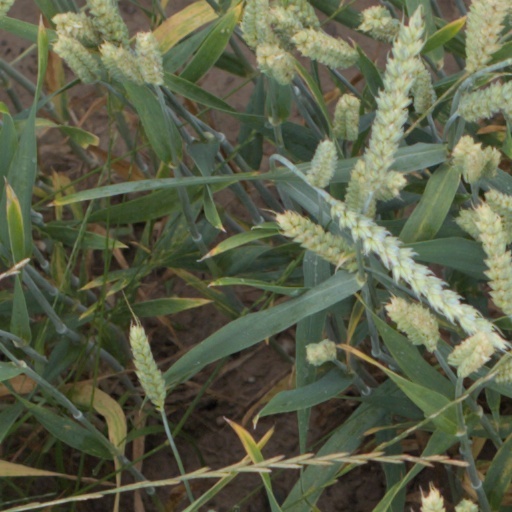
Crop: wheat